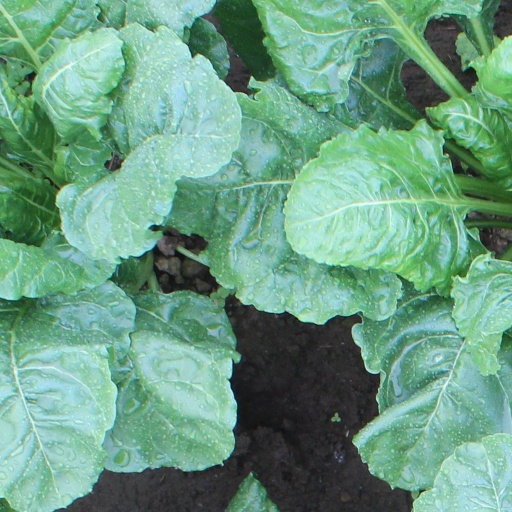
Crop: sugar beet